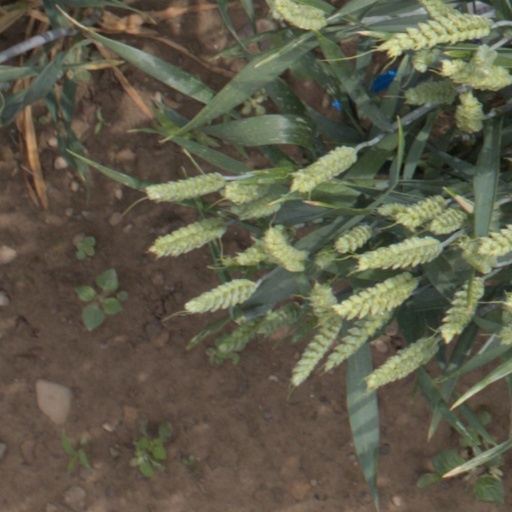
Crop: wheat